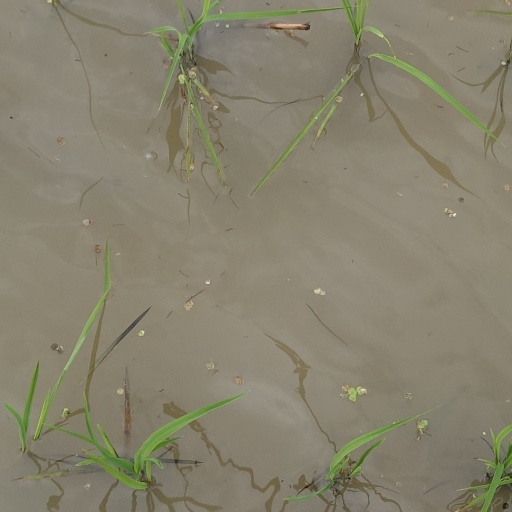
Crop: rice